Women in the Catholic Church

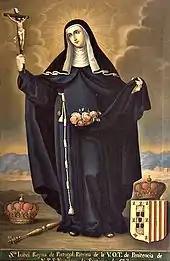
Elizabeth of Portugal

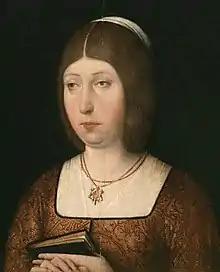
Isabella I of Castille

As sponsor of Christopher Columbus' 1492 mission to cross the Atlantic, the Spanish Queen Isabella I of Castille (known as "Isabella the Catholic"), was an important figure in the growth of Catholicism as a global religion. Spain and Portugal sent explorers and settlers to follow Columbus' route and establish vast Empires in the Americas, where they converted Native Americans to Catholicism. Her marriage to Ferdinand II of Aragon had ensured the unity of the Spanish Kingdom and the royal couple agreed to hold equal authority. Spanish Pope Alexander VI conferred on them the title "Catholic". As part of legal reforms to consolidate their authority, Isabella and Ferdinand instigated the Spanish Inquisition. The Catholic Monarchs then conquered the last Moorish bastion in Spain at Granada in January 1492 and seven months later, Columbus sailed for the Americas. The "Catholic Encyclopedia" credits Isabella as an extremely able ruler and one who "fostered learning not only in the universities and among the nobles, but also among women". Of Isabella and Ferdinand, it says: "The good government of the Catholic sovereigns brought the prosperity of Spain to its apogee, and inaugurated that country's Golden Age."